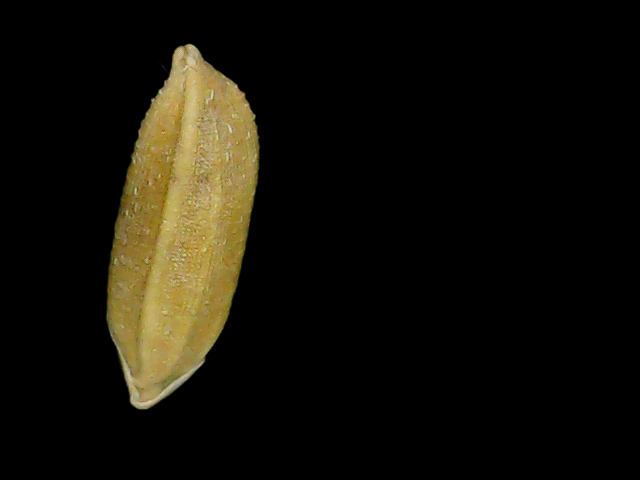
Rice variety: Bd95